Tim Maia

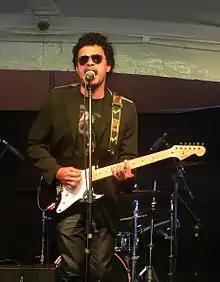
Léo Maia, Tim's adoptive son, also became a musician.

Maia lived in the United States of America from 1959 to 1964. He first resided in Tarrytown, New York, with the family of an acquaintance of his father's customer. There he learned English and did not speak much Portuguese because so few Brazilians were living in the US at the time. In 1961, Maia moved to New York City, and, in late 1963, with a group of three friends, decided to travel to the Southern United States. With a stolen car and performing small thefts to finance the journey (which got him arrested five times), Maia and friends traveled through nine states before arriving in Florida. In Daytona Beach, Maia had his final imprisonment for marijuana possession, which led to his deportation back to Brazil.